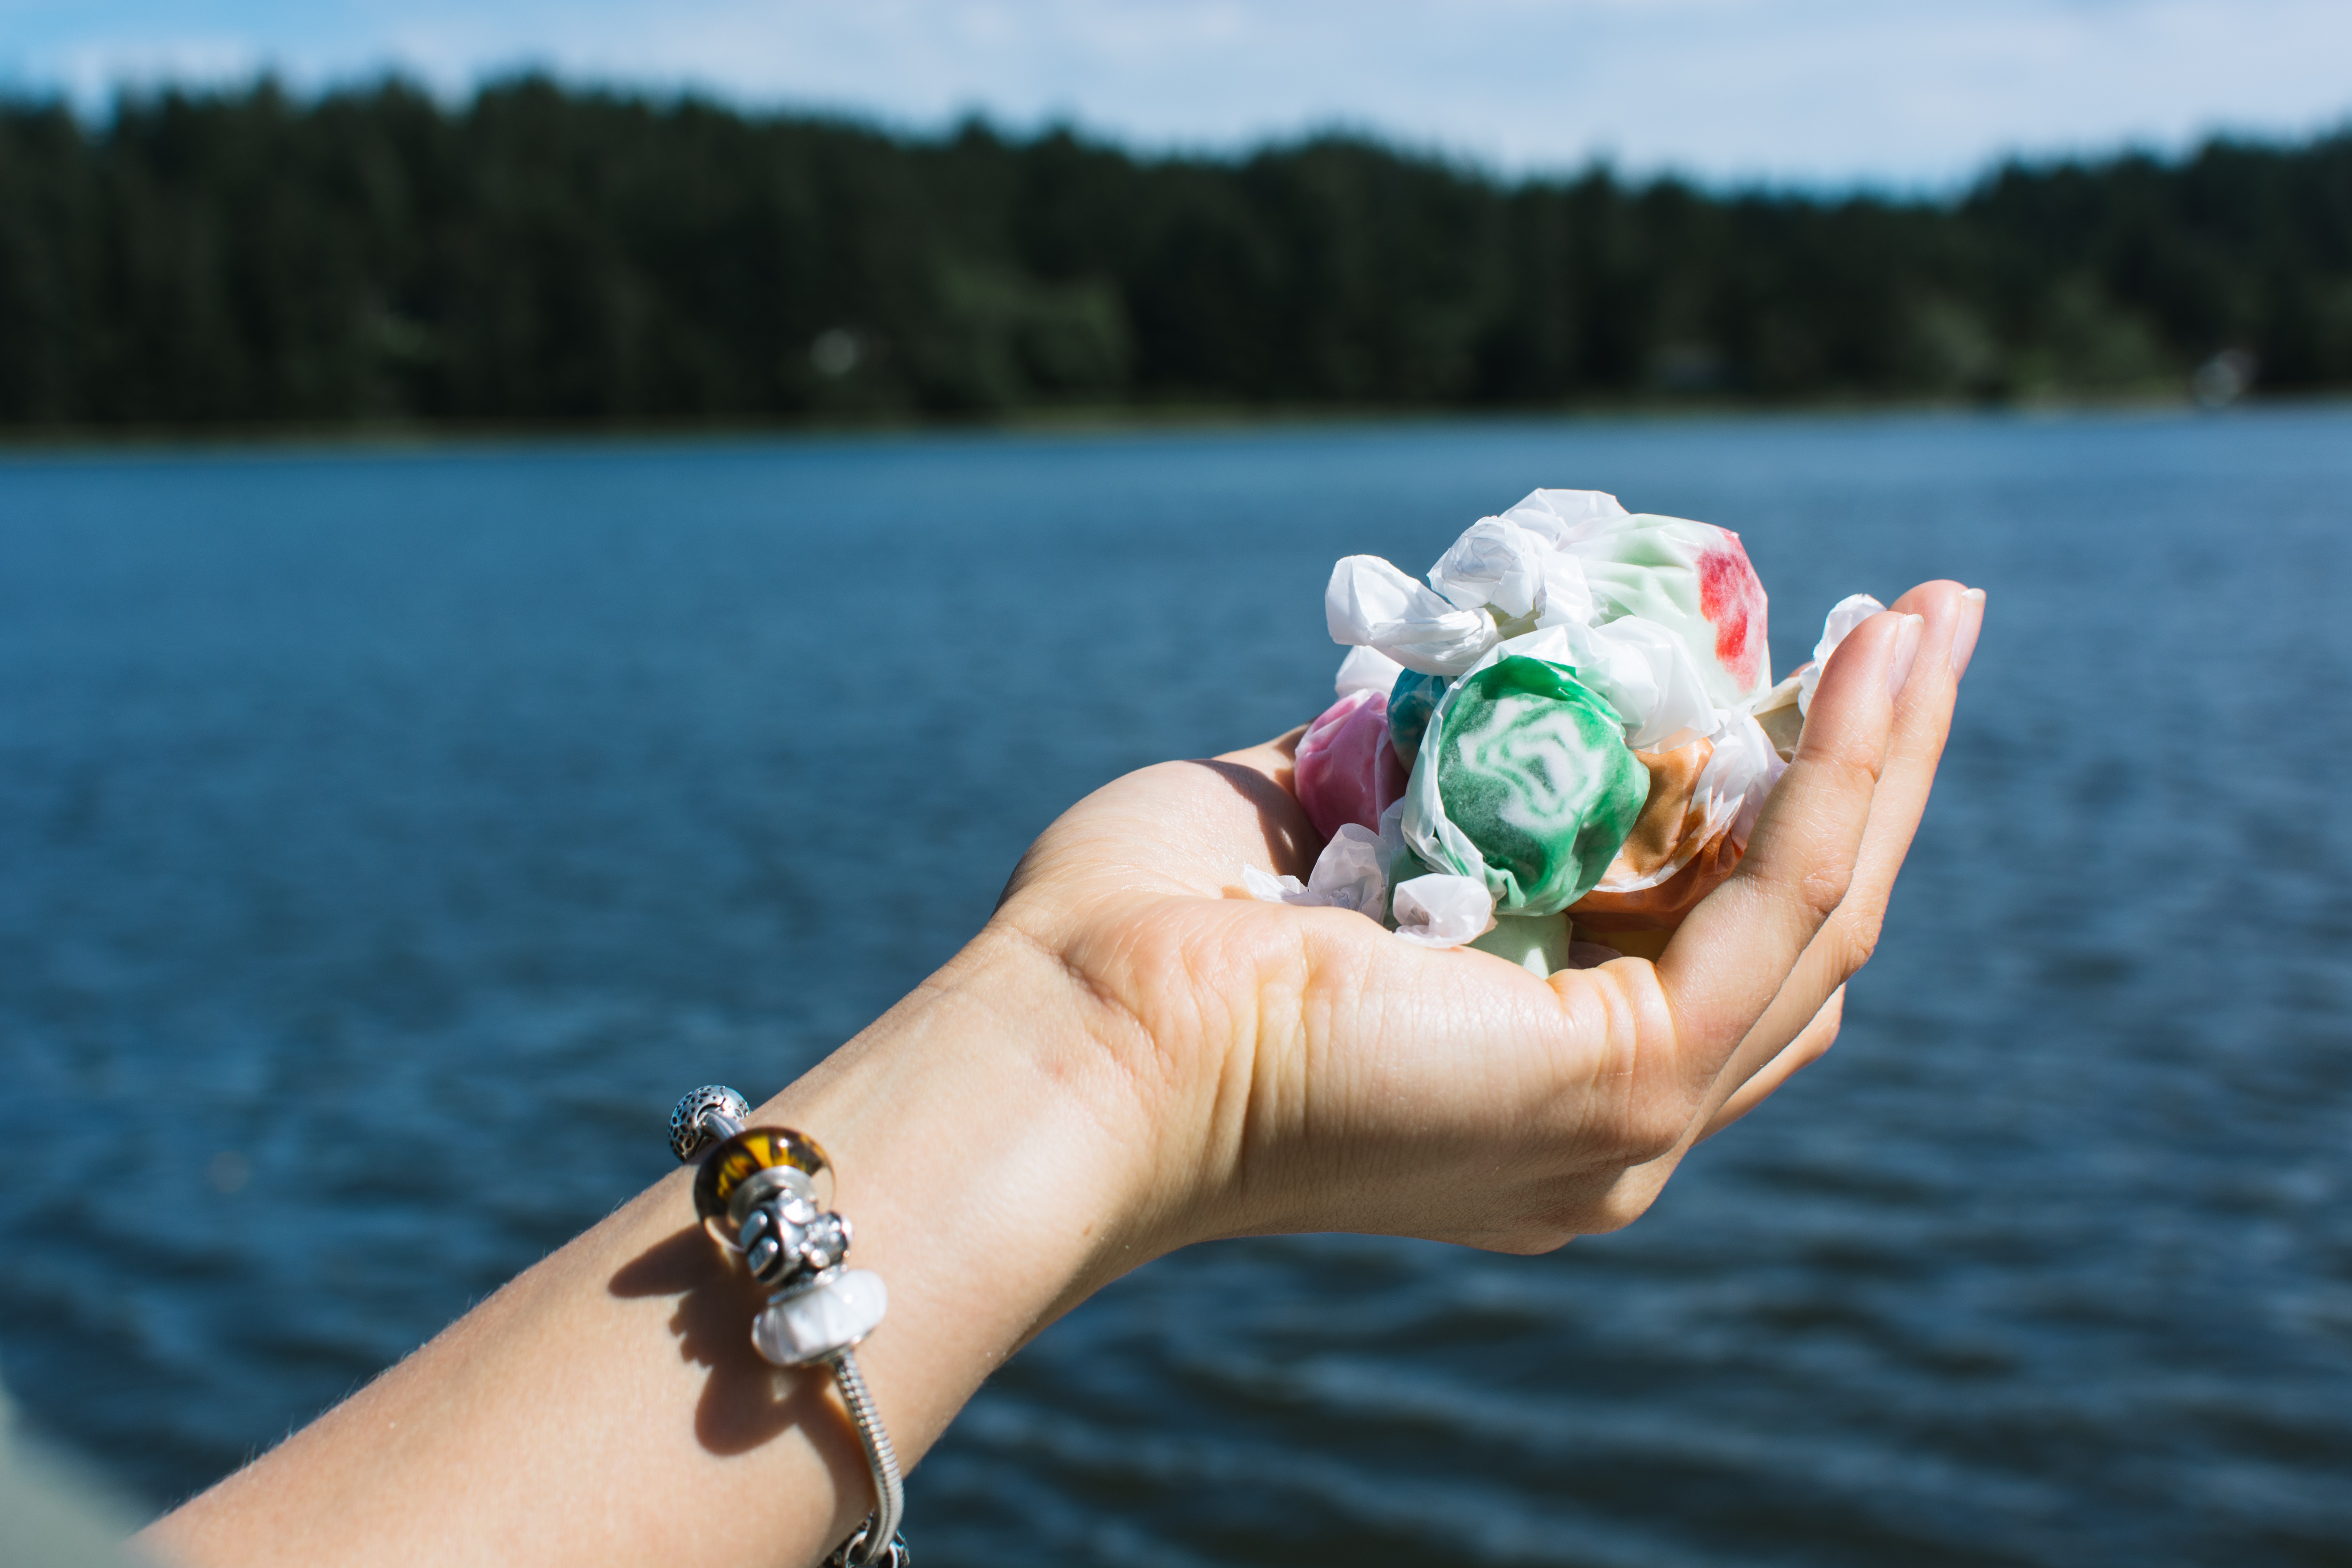
water, hand, summer, arm, vacation, finger, fashion accessory, ocean, sea, lake, nail